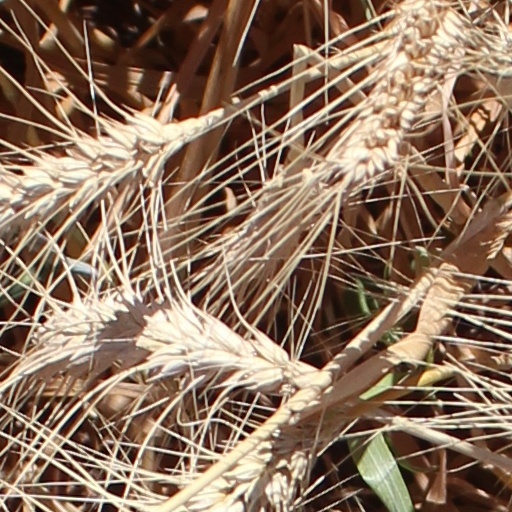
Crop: wheat